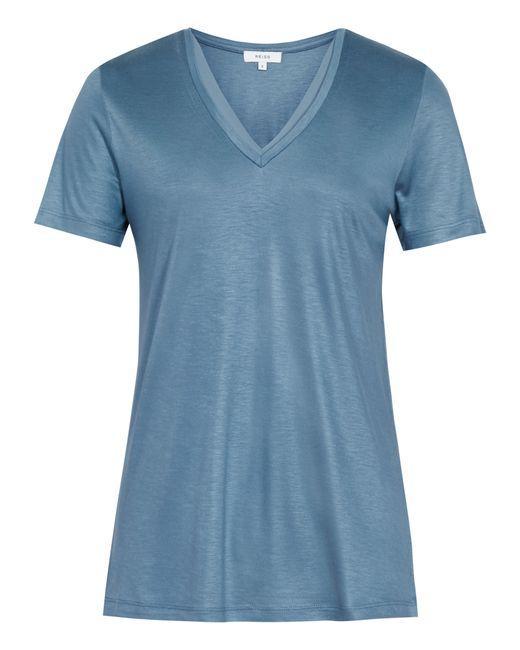
einfarbiges blaues Poloshirt mit halben Ärmeln